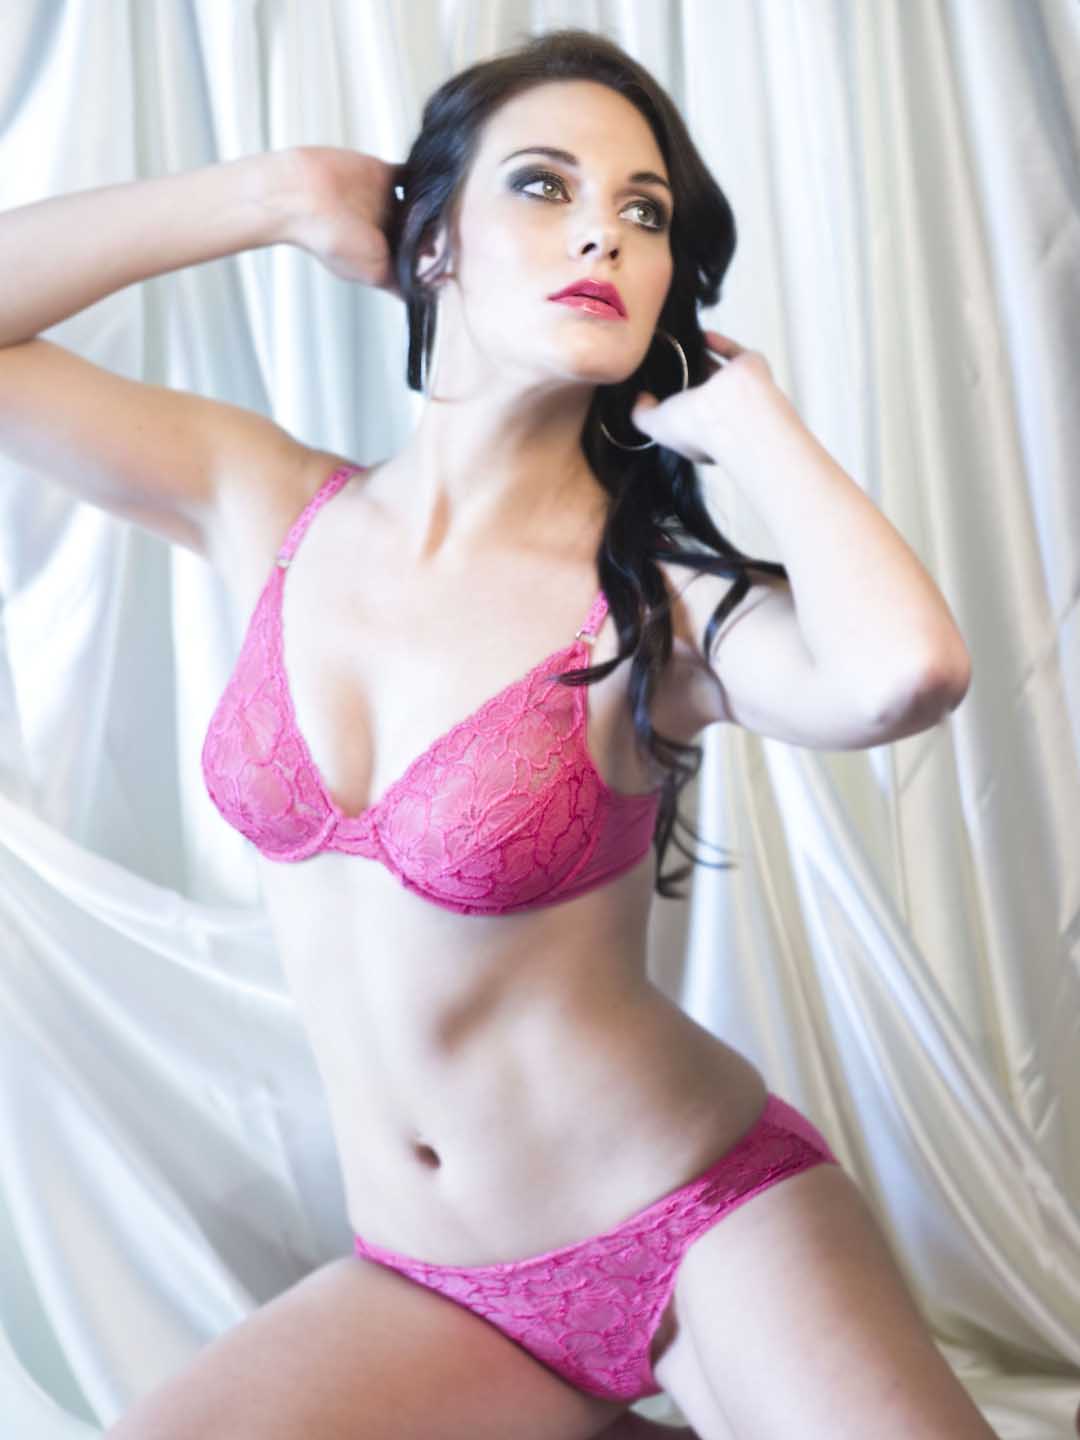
Bwitch Fushia Pink Sapphire Brief
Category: Apparel / Innerwear / Briefs
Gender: Women
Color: Pink
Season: Summer 2016
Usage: Casual